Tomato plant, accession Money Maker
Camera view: horizontal (90 deg, fisheye); turntable rotation: 270 degrees
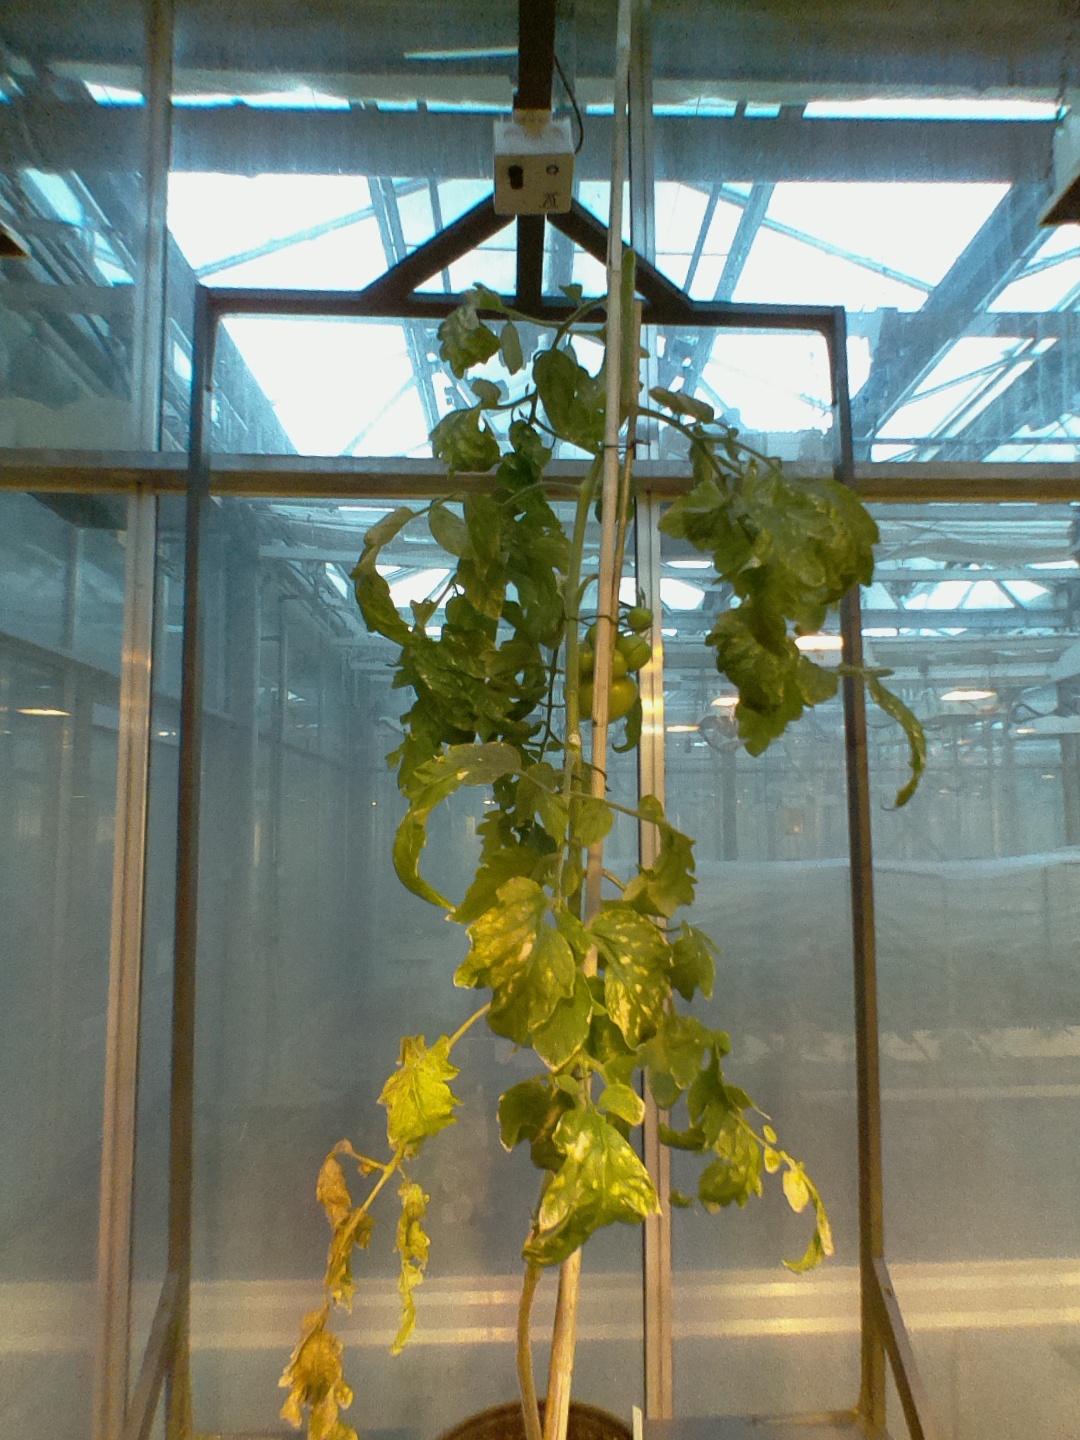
BBCH growth stage 79: 90% -100% of final fruit size